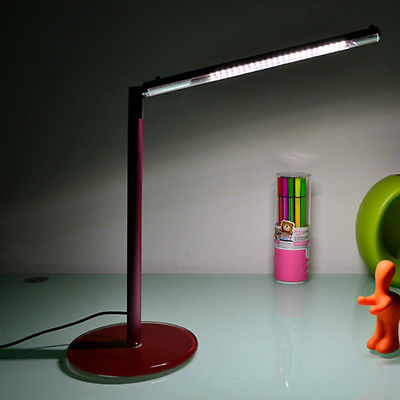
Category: lamp